John William Gamble

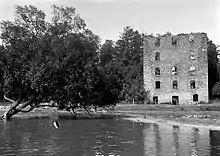
Gamble's mill is now known simply as "the Old Mill".

Gamble acquired the mill, located on the Humber River, just north of Bloor Street, in 1828. Around it he built a lumber yard and nail factory. The original wooden structure burned down in 1848, and Gamble replaced it with an impressive five story stone mill. At the time the mill was known as Gamble's Mill. The impressive ruins, visible from the Toronto Transit Commission's Old Mill subway station, are the last trace of a series of mills on the Humber, is now known simply as the Old Mill.